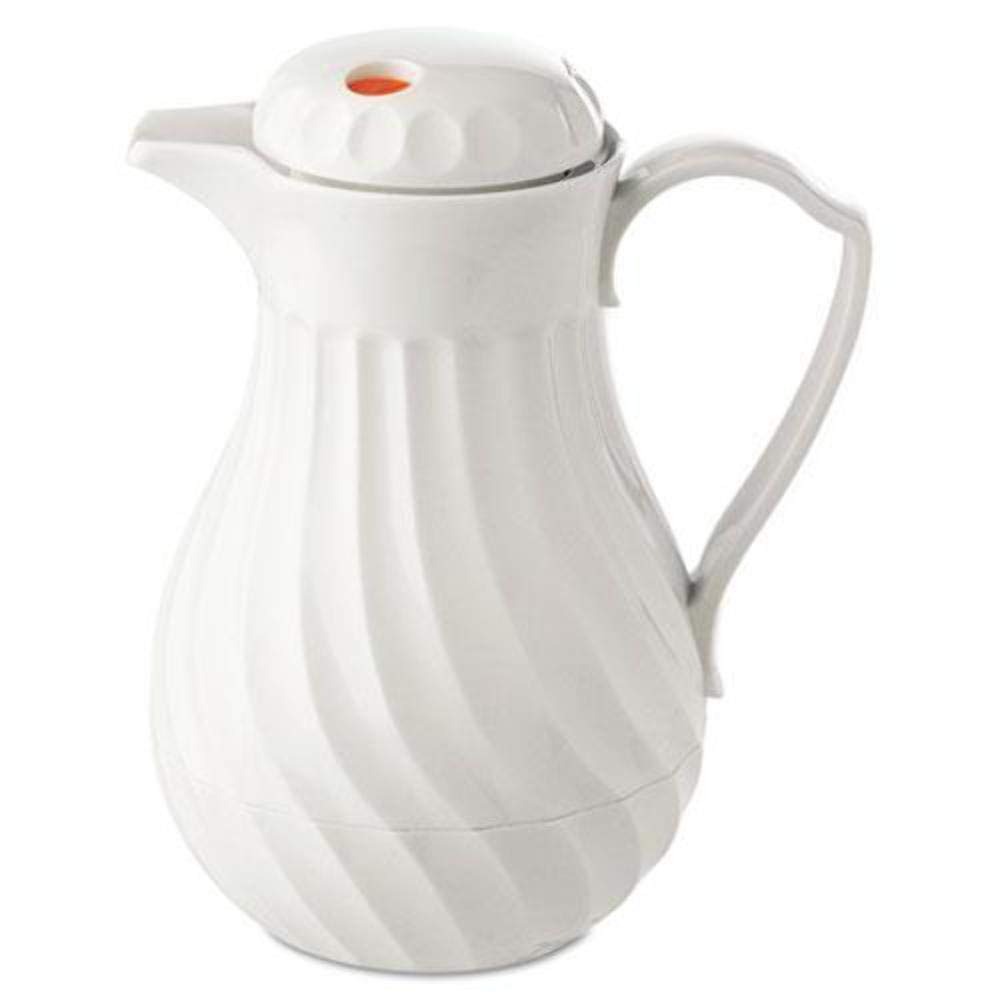
Item Name: Hormel Poly Lined Carafe, Swirl Design, 64 oz Capacity, White
Bullet Point 1: Polyurethane insulation keeps beverages hot or cold.
Bullet Point 2: Shatterproof liner is odorless and stainproof.
Bullet Point 3: Pours without removing stopper.
Bullet Point 4: Dishwasher-safe.
Value: 1.0
Unit: Count

Price: 64.39